Women in early modern Scotland

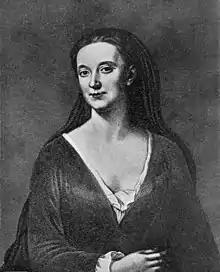
Engraving by G. J. Stodart of Lady Grisell Baillie (1645–1746), after a portrait by Maria Verelst

By the end of the fifteenth century, Edinburgh had schools for girls, sometimes described as "sewing schools", and probably taught by lay women or nuns. There was also the development of private tuition in the families of lords and wealthy burghers, which may have extended to women. From the mid-seventeenth century there were boarding schools for girls, particularly in Edinburgh or London. These were often family-sized institutions headed by women. Initially these were aimed at the girls of noble households, but by the eighteenth century there were complaints that the daughters of traders and craftsmen were following their social superiors into these institutions. By the eighteenth century many poorer girls were being taught in dame schools, informally set up by a widow or spinster to teach reading, sewing and cooking.